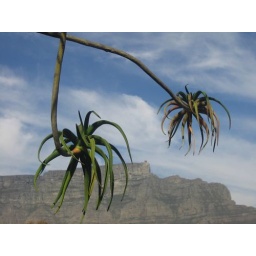
A plant/tree with the beautiful backdrop of table mountain in cape town.